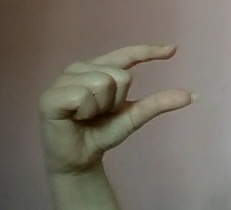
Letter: dal